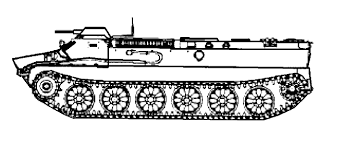
Label: MT_LB